Battle of Užice

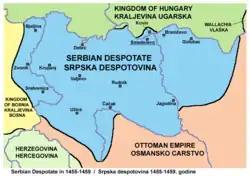
Serbian Despotate

Following turmoil in the Serbian Despotate after the deaths of the Serbian rulers Đurađ Branković on 24 December 1456 and his successor Lazar Branković (who swore allegiance to Mehmed II in 1457) on 20 February 1458, Mehmed decided to send an army under the command of the Grand Vizier Mahmud Pasha to Serbia while he was campaigning in the Peloponnese. Mahmud Pasha added Güzelcehisar, Sivricehisar (Ostrvica), Böğürdelen (Šabac), and Rudnik to Ottoman lands. The Ottoman army would continue its conquests and capture Güvercinlik (Golubac) in mid-August. Mahmud then conducted a raid north of the Danube into the Kingdom of Hungary. Following this, the Grand Vizier came to Skopje and met with Mehmed II, who had returned from the Peloponnese Expedition.